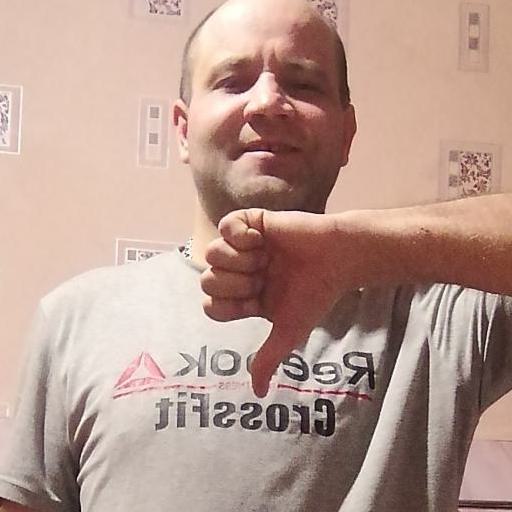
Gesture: dislike